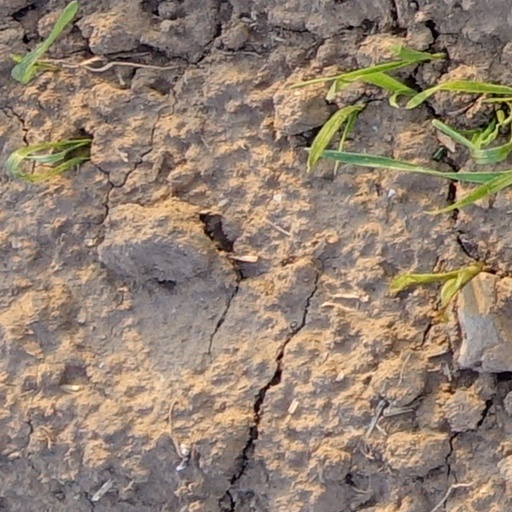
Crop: wheat